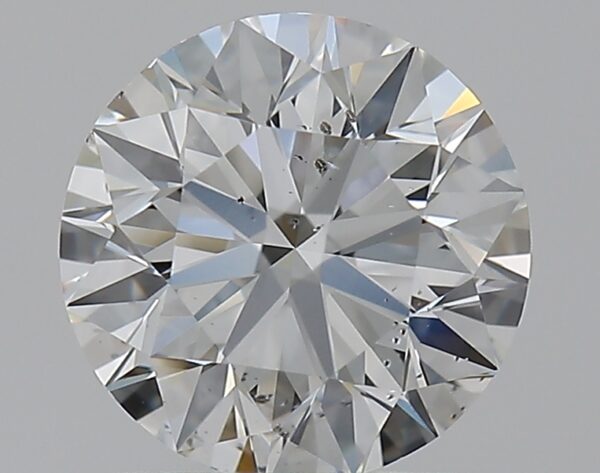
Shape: round
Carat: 1
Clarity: SI1
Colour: F
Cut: EX
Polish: EX
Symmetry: EX
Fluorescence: N
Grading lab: GIA
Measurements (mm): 6.31 x 6.35 x 4